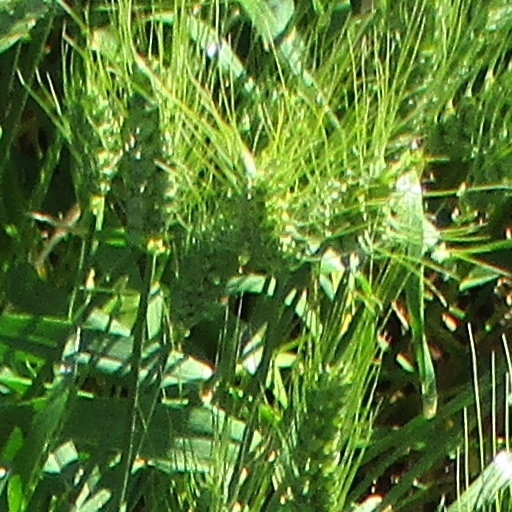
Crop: wheat